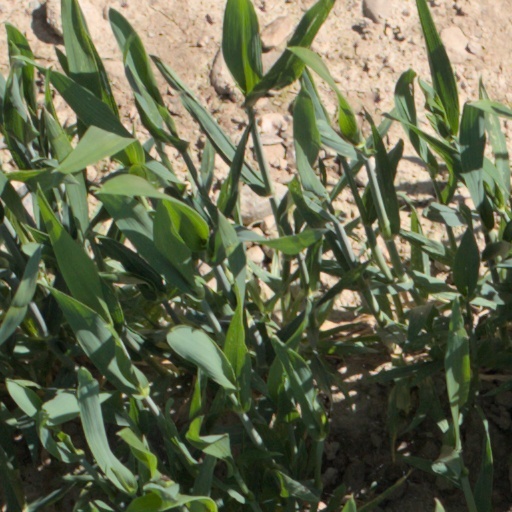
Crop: wheat